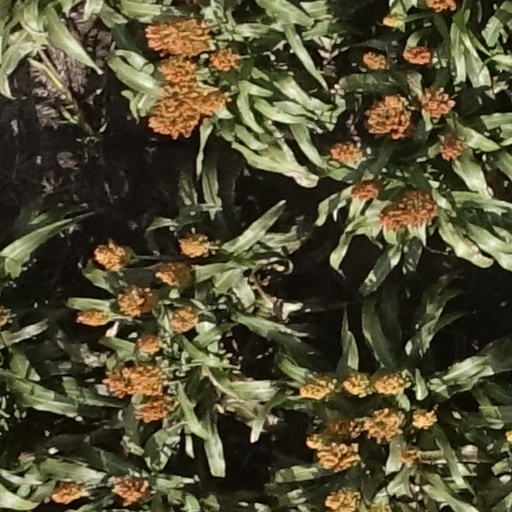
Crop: sorghum